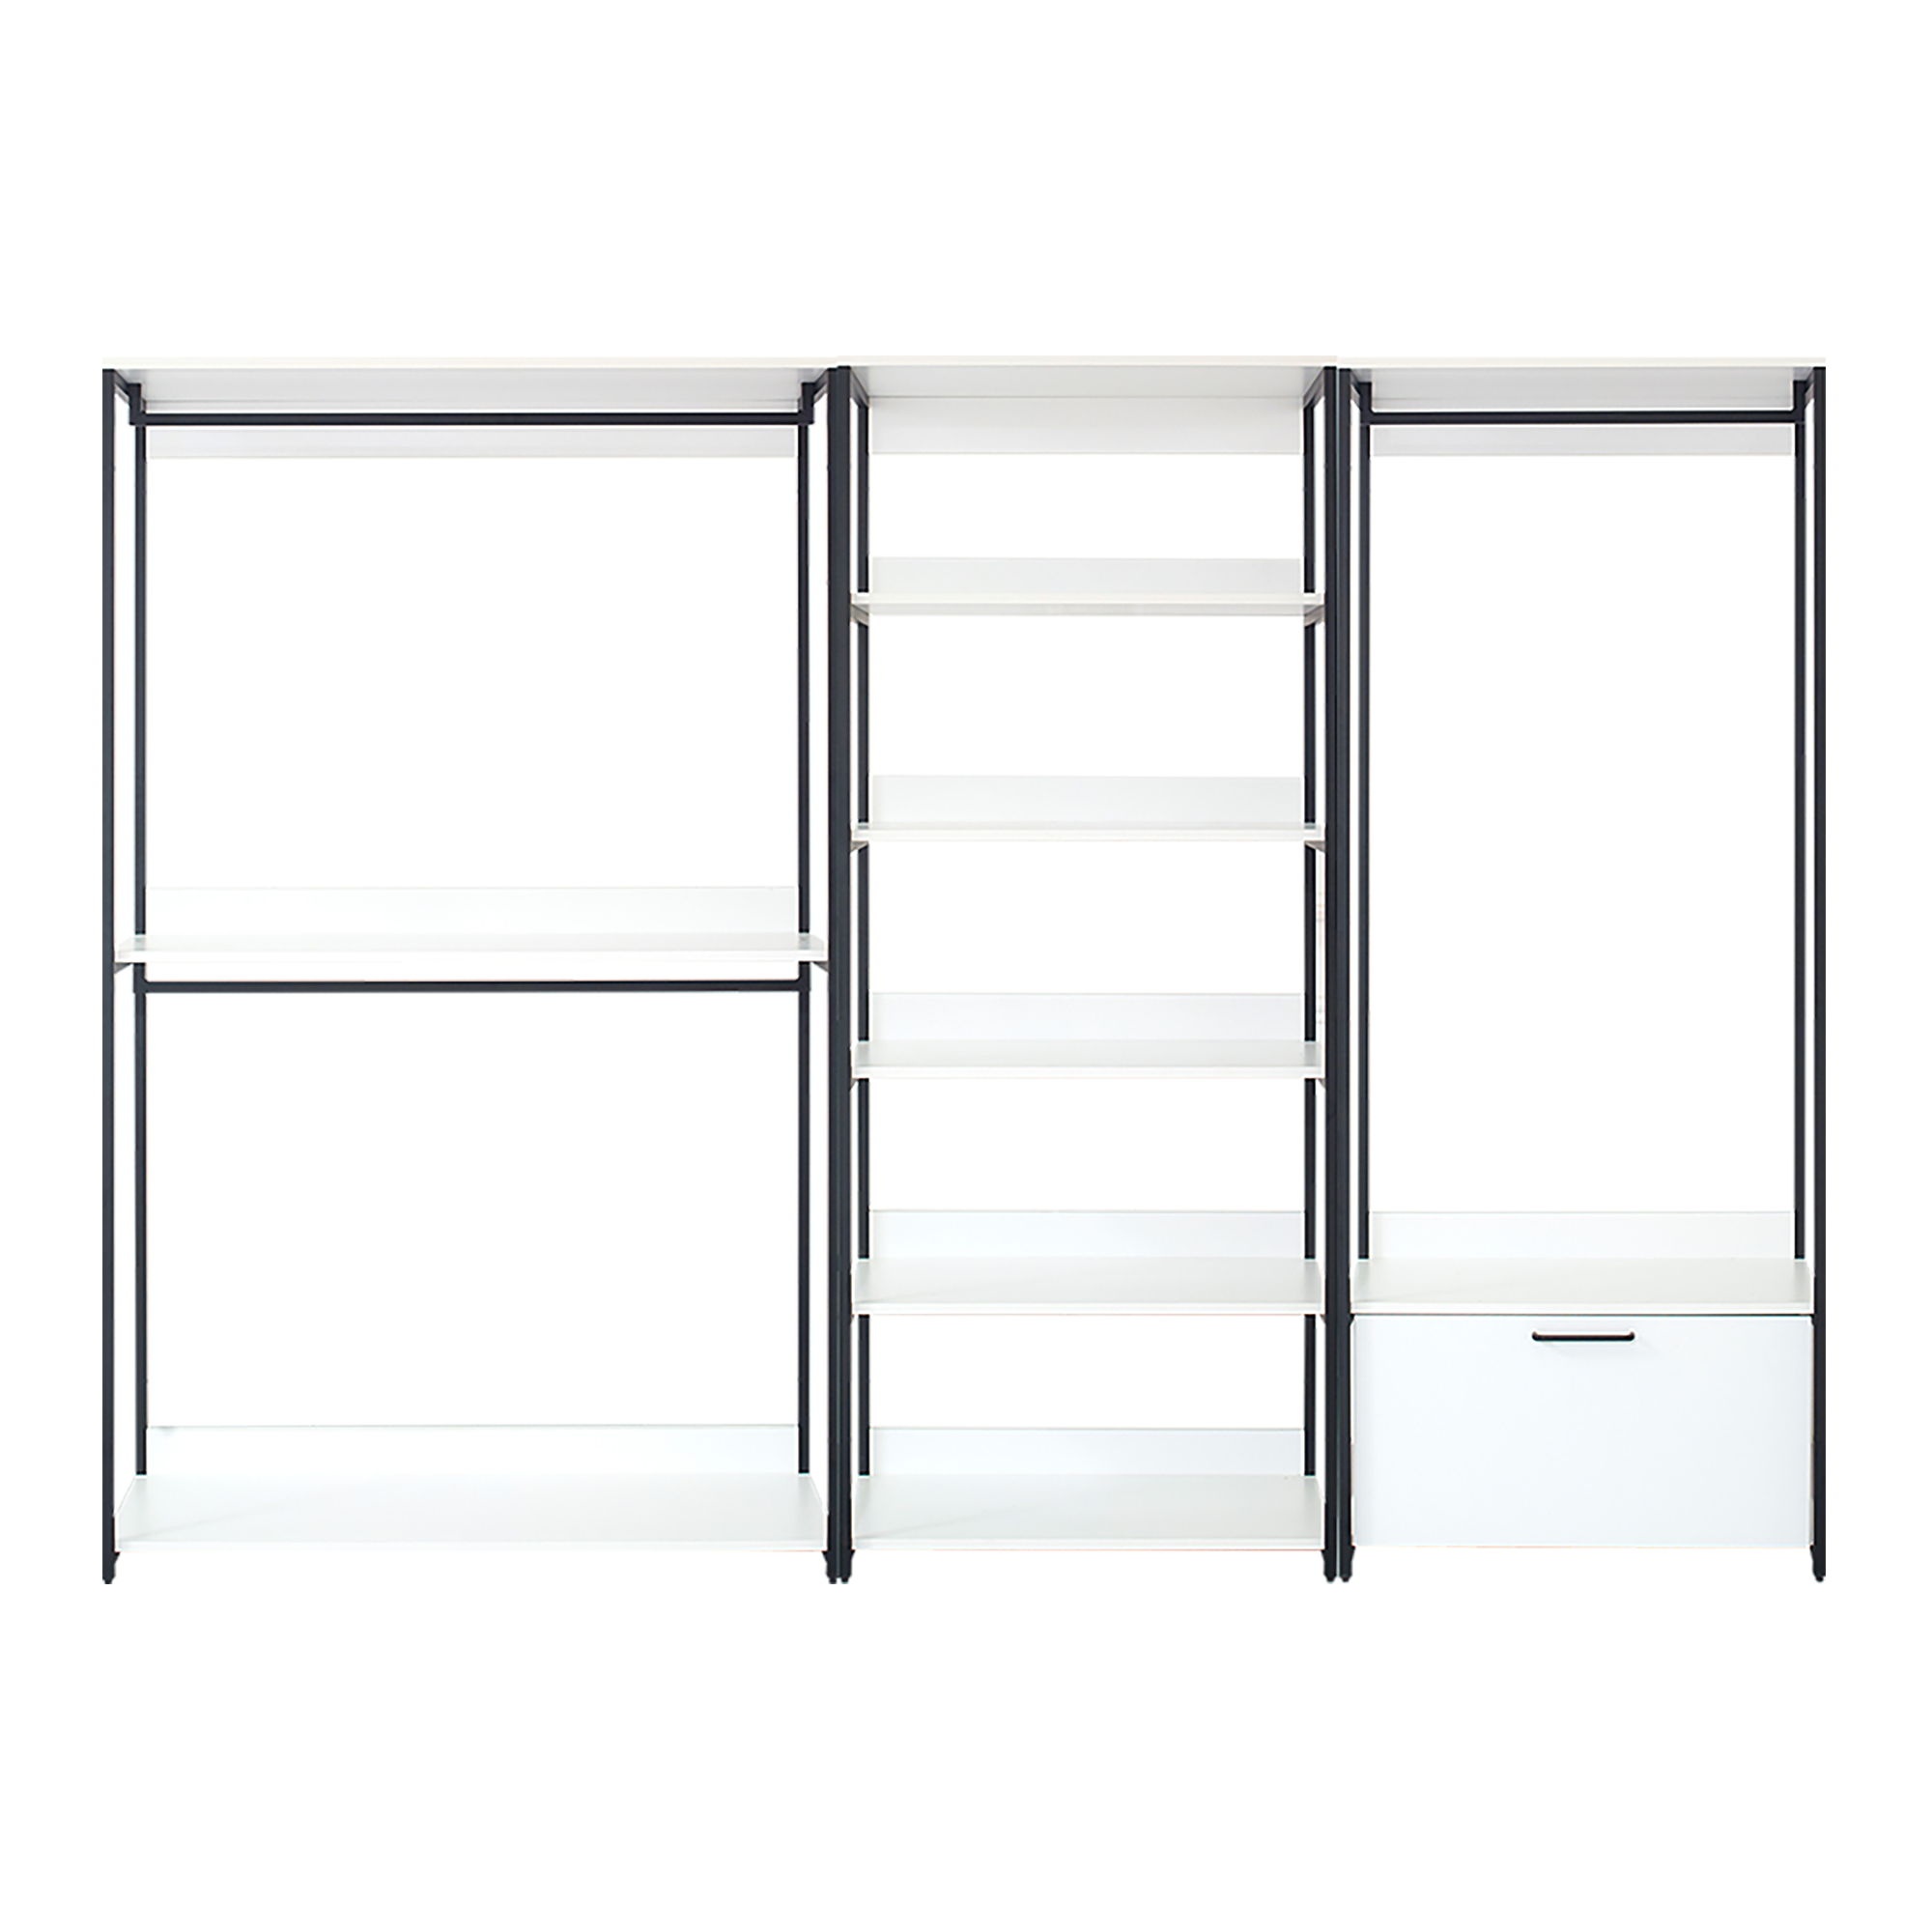
Fiona - Freestanding Walk In Wood Closet System With Metal Frame Melamine - White
Powder Coated Metal Frame: Enhances durability and rust resistance. Extra Deep Storage Space: Efficiently stores larger items. Water and Heat Resistant: Suitable for varied environments. Stain and Scratch Resistant: Easy to clean and maintain. E0 Graded Eco-Friendly Board: Promotes a healthier indoor environment. 2x Thicker Edgebanding: Increases durability and wear resistance. Modular Constructions: Allows flexibility and customization. Fiona - Freestanding Walk In Wood Closet System With Metal Frame Melamine - White 17.3"W x 111.0"D x 77.7"H - 77.7 lb
Brand: Home Essentials
Category: Furniture > Cabinets & Storage > Closets > Walk-In Closets